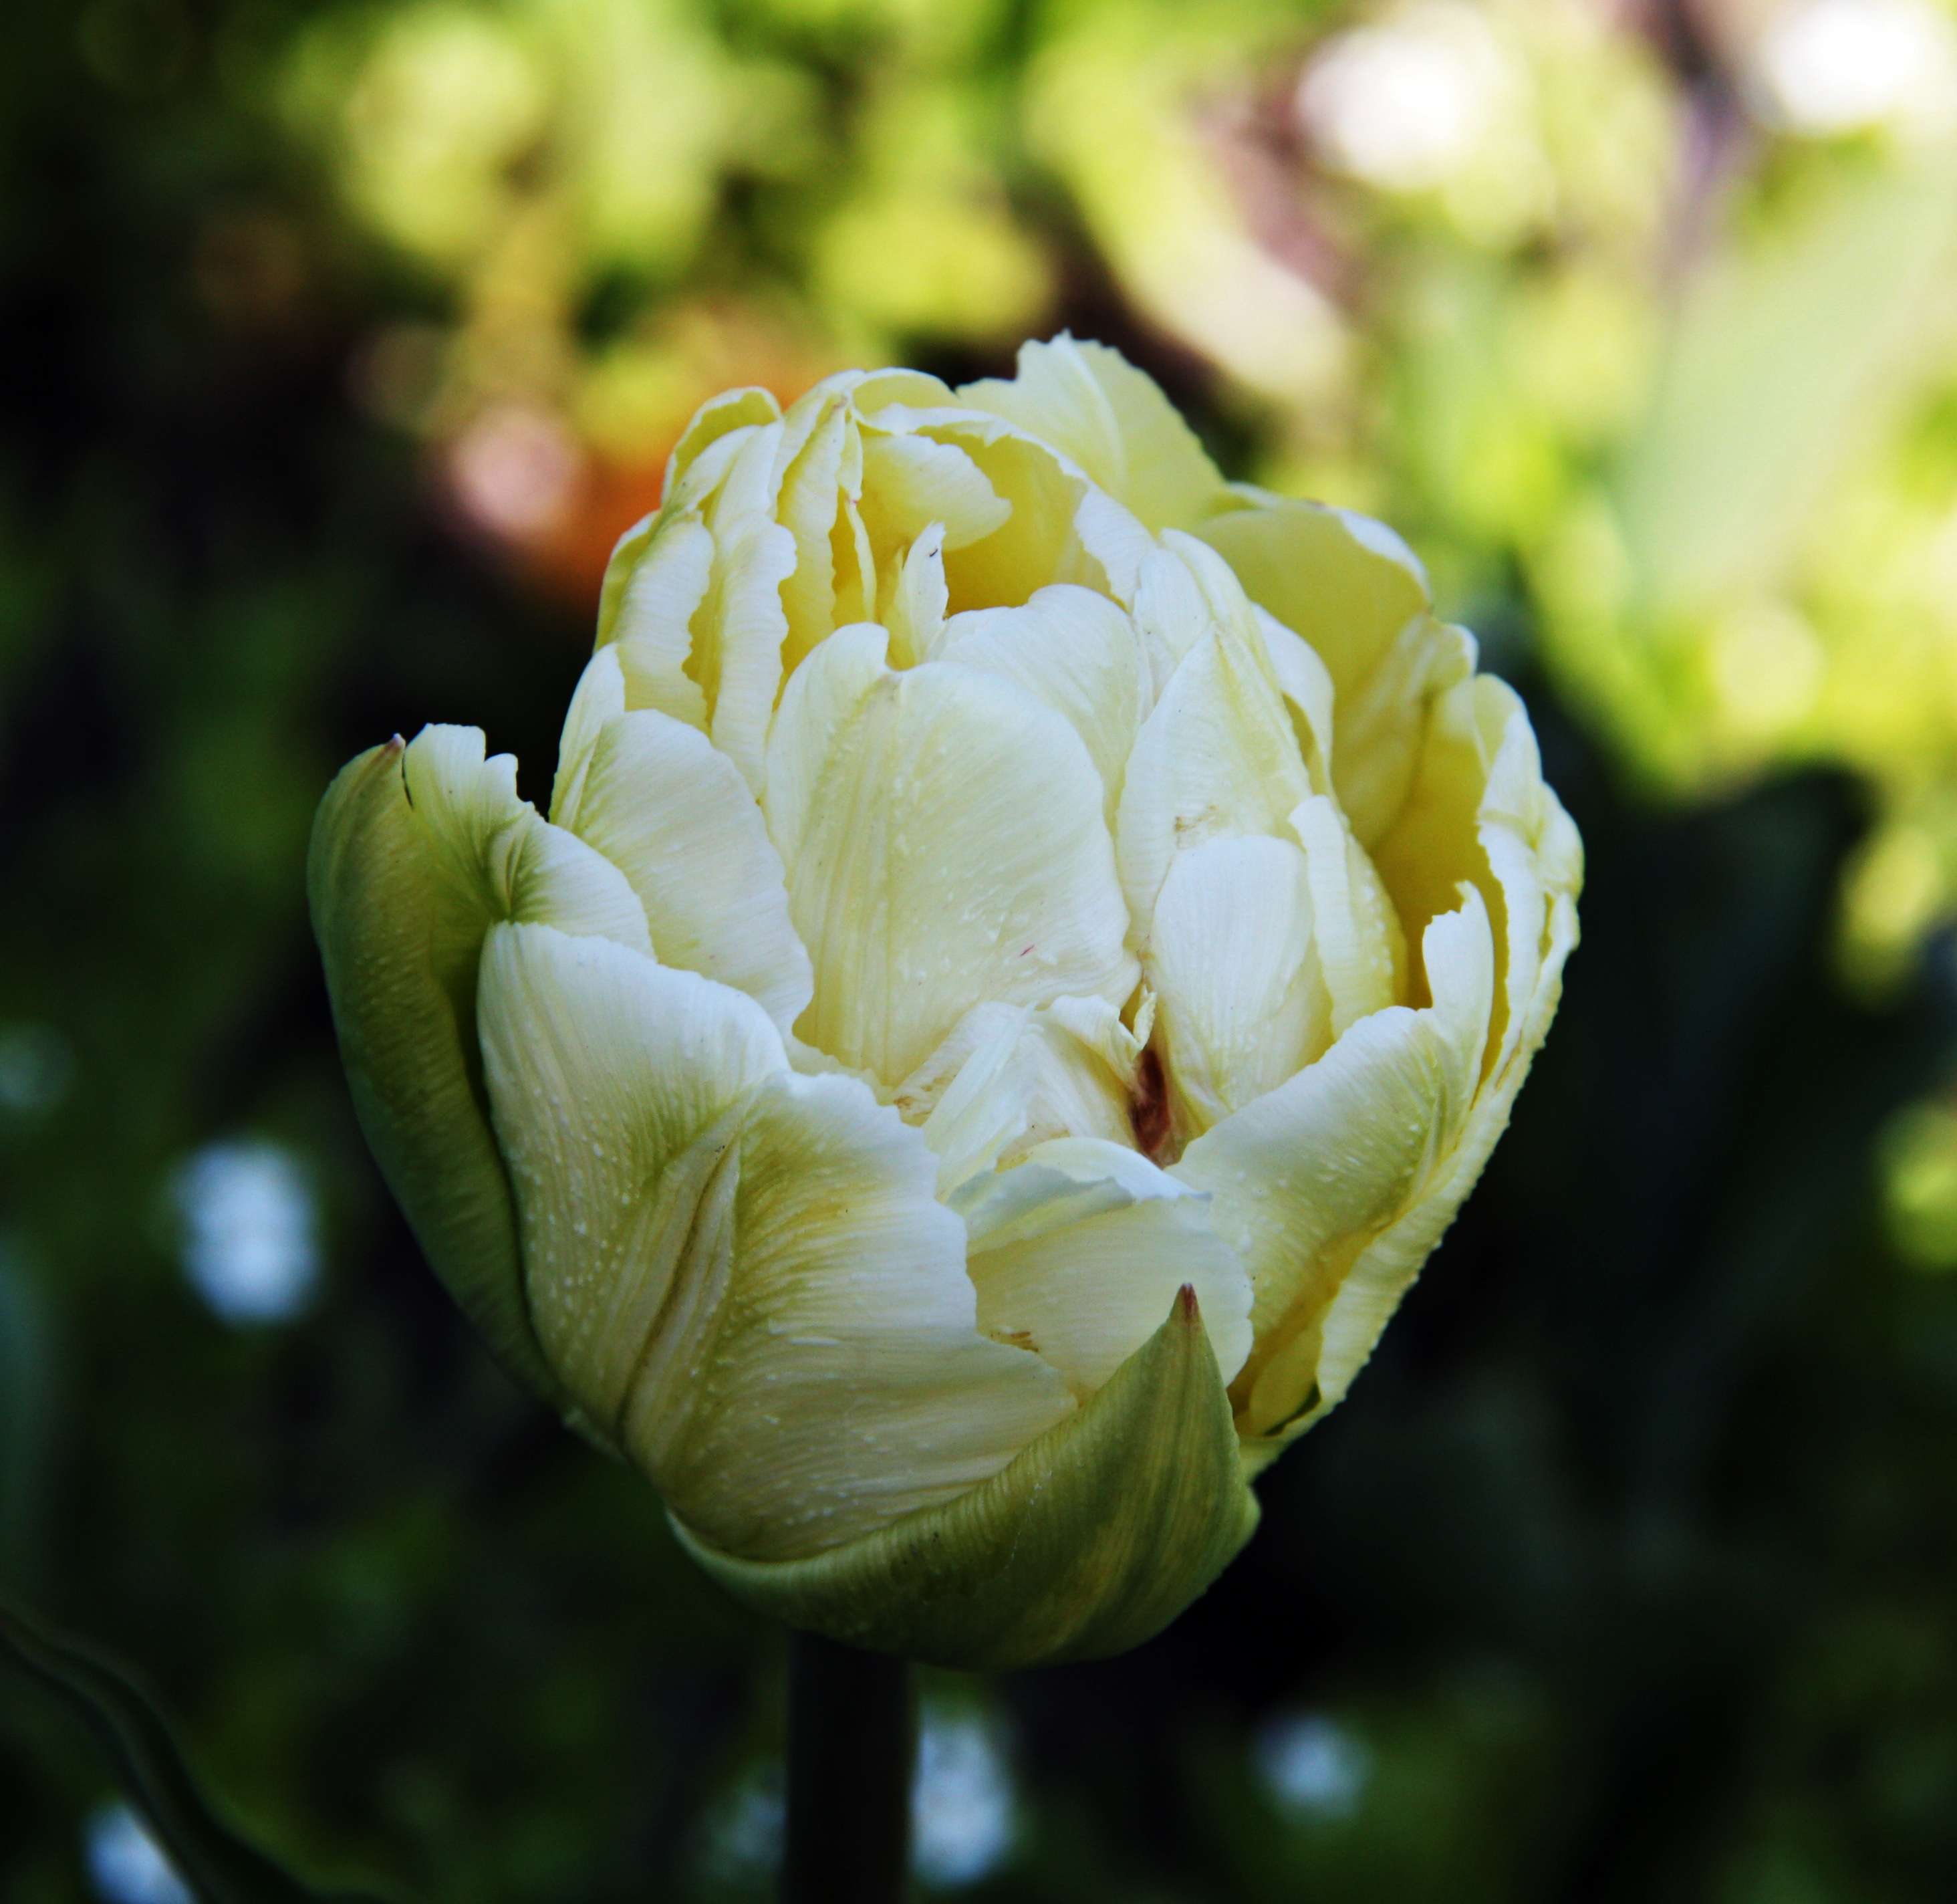
nature, blossom, plant, photography, flower, petal, tulip, spring, green, botany, yellow, flora, flowers, close up, tulips, bud, peony, macro photography, flowering plant, plant stem, land plant